Dubuque County Jail

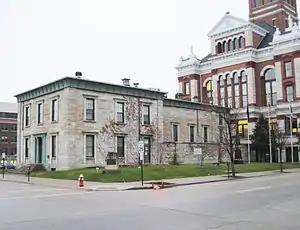
2009 jail photo; Dubuque County Courthouse on right.

The Dubuque County Jail is a historic building at 36 East 8th Street in Dubuque, Iowa, United States. Completed in 1858, the jail is an example of the uncommon Egyptian Revival style. It is architecturally a highly original work of John F. Rague, who also designed the 1837 Old Capitol of Illinois and the 1840 Territorial Capitol of Iowa. The building was designated a National Historic Landmark for its architecture in 1987. It served as a jail for more than a century, became a museum in 1975, and was converted into county offices in 2016.